Breakfast with Curtis

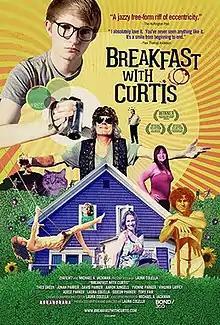
Film poster

Breakfast with Curtis is a 2012 American film written and directed by Laura Colella. The film premiered at the 2012 LA Film Festival.